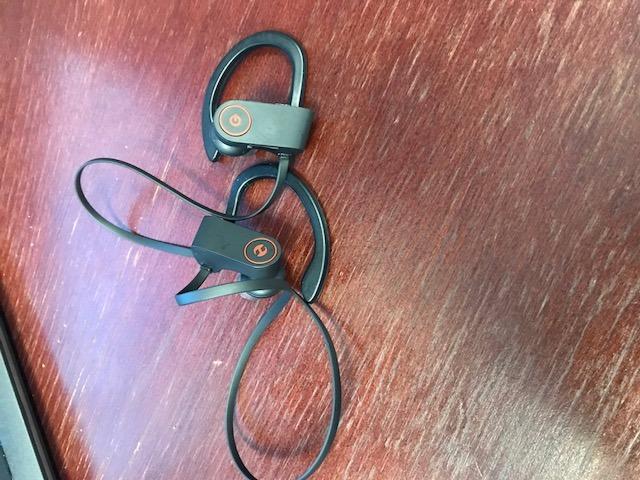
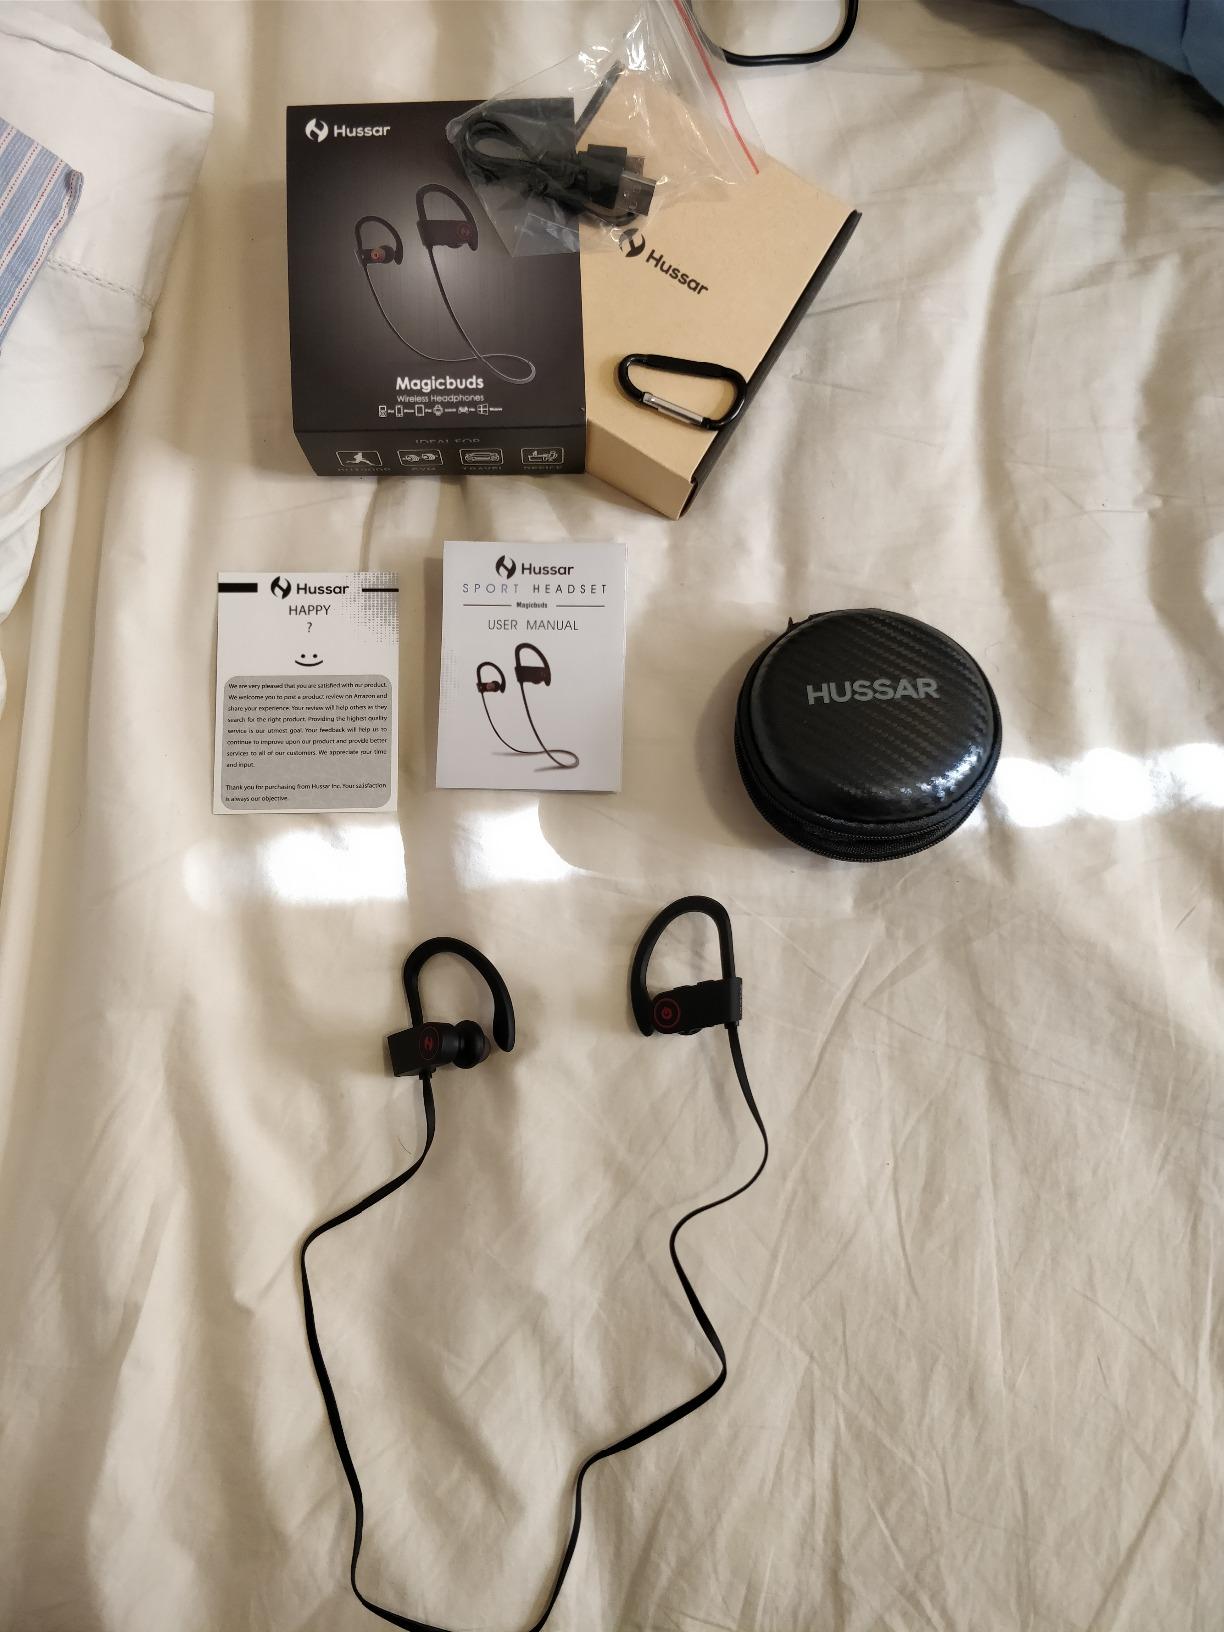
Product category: headphones
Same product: yes